Khiraule

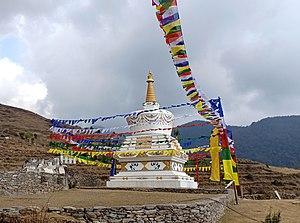
Chyang Chub Chorten in Khiraule

A 45 foot tall stupa, Chyang Chub Chorten, was built in Khiraule in 2019 and consecrated in 2020. The stupa, which is also known as the Enlightenment Stupa, is one of the eight types of Tibetan stupas that symbolize important events in the life of Gautama Buddha. The stupa built in Khiraule symbolizes Buddha's enlightenment under the Bodhi Tree in Bodh Gaya.